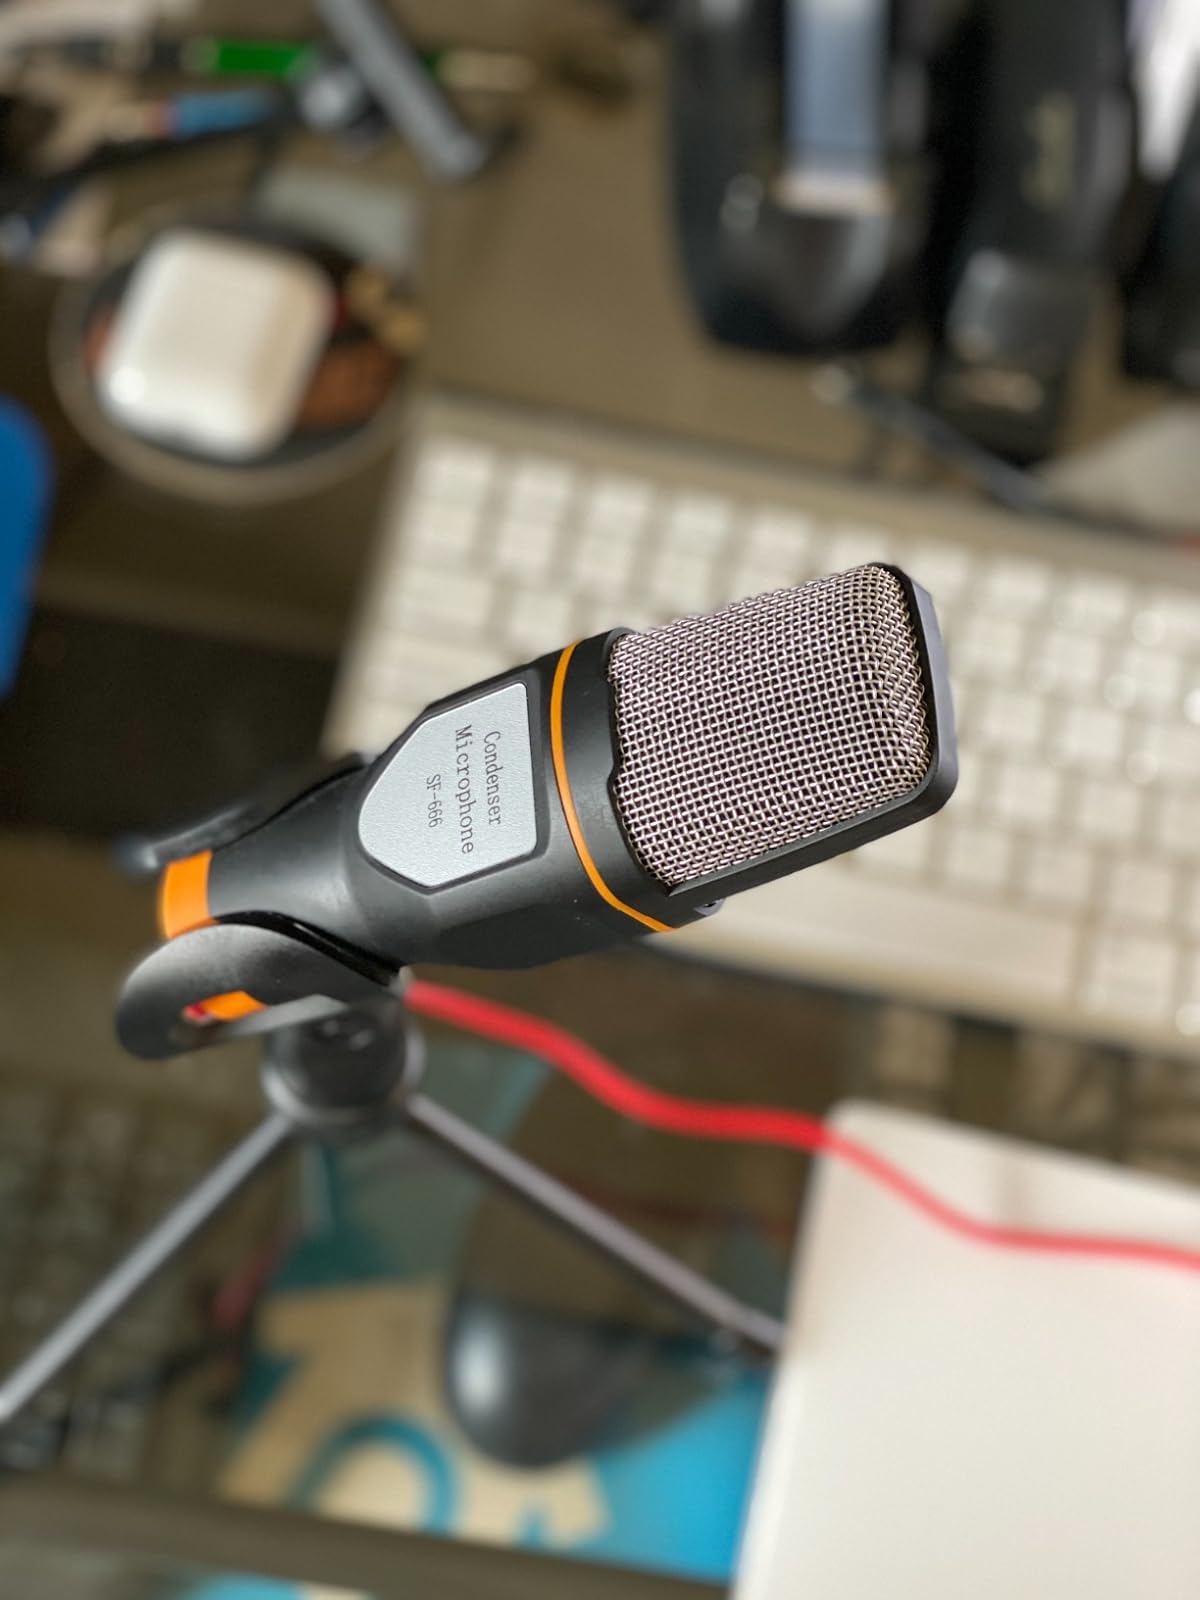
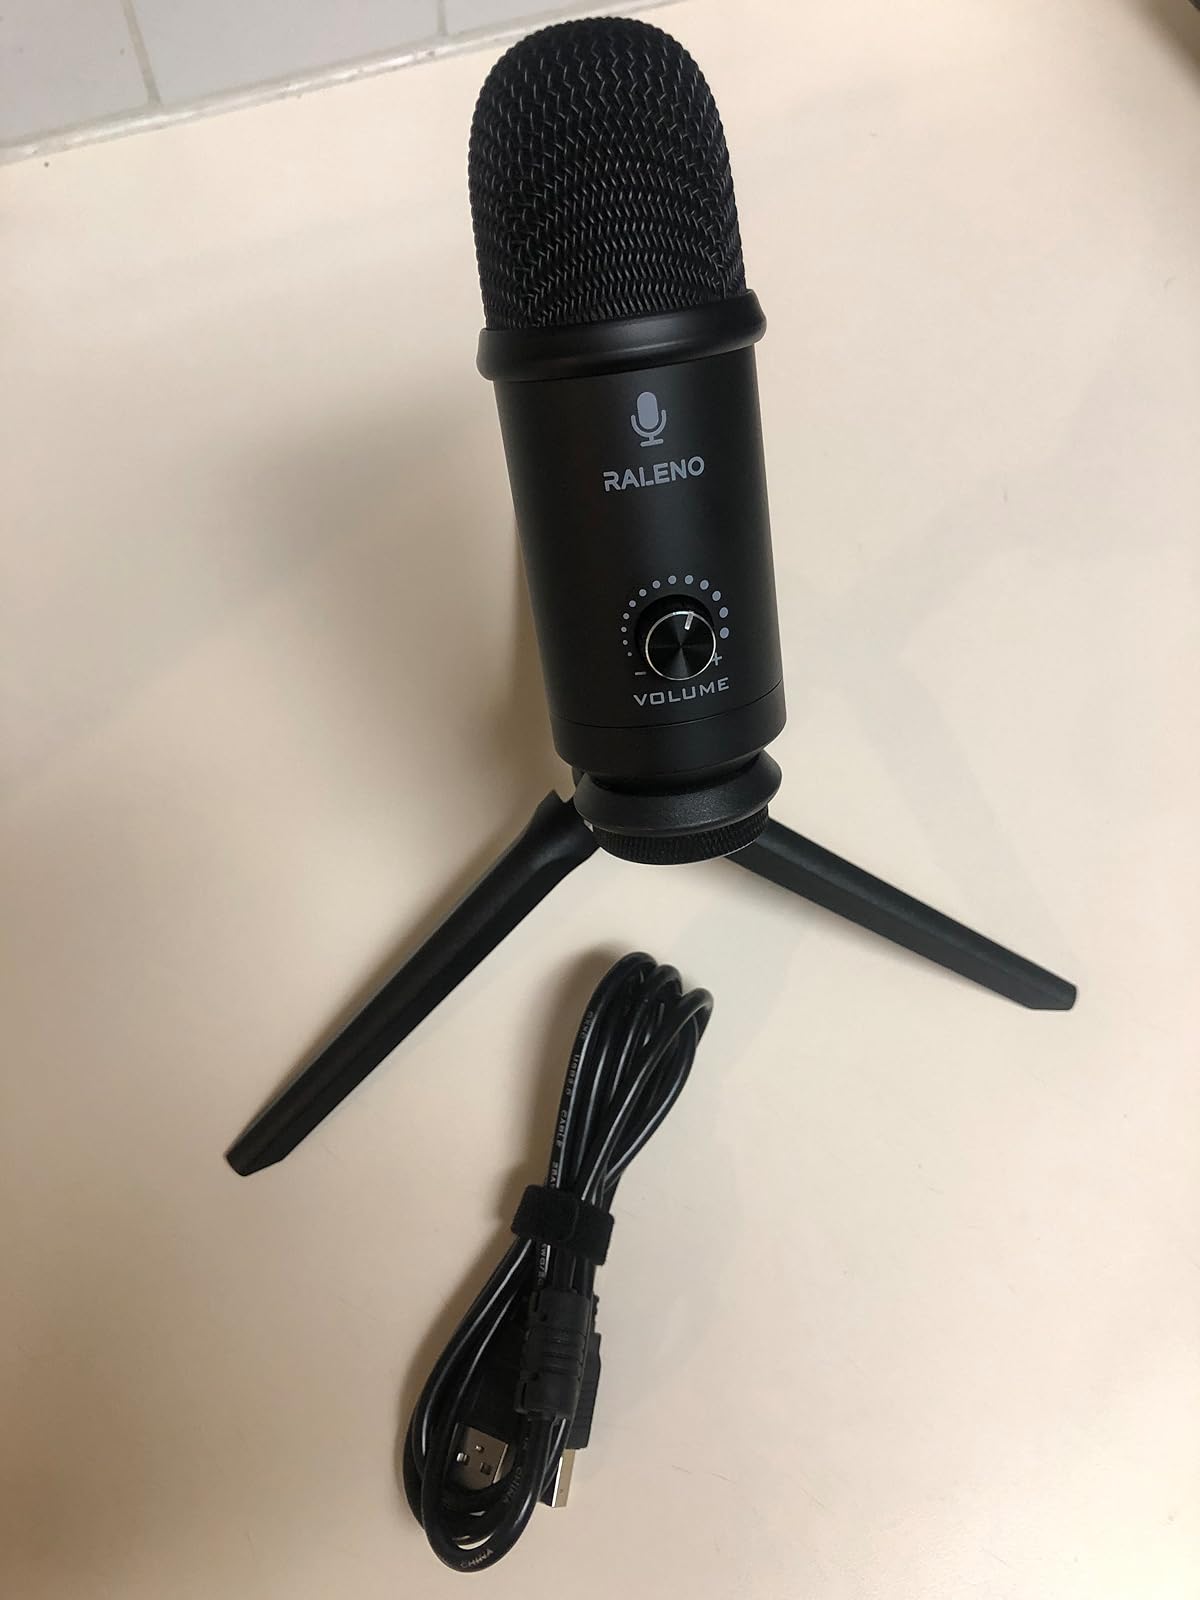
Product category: microphone
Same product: no